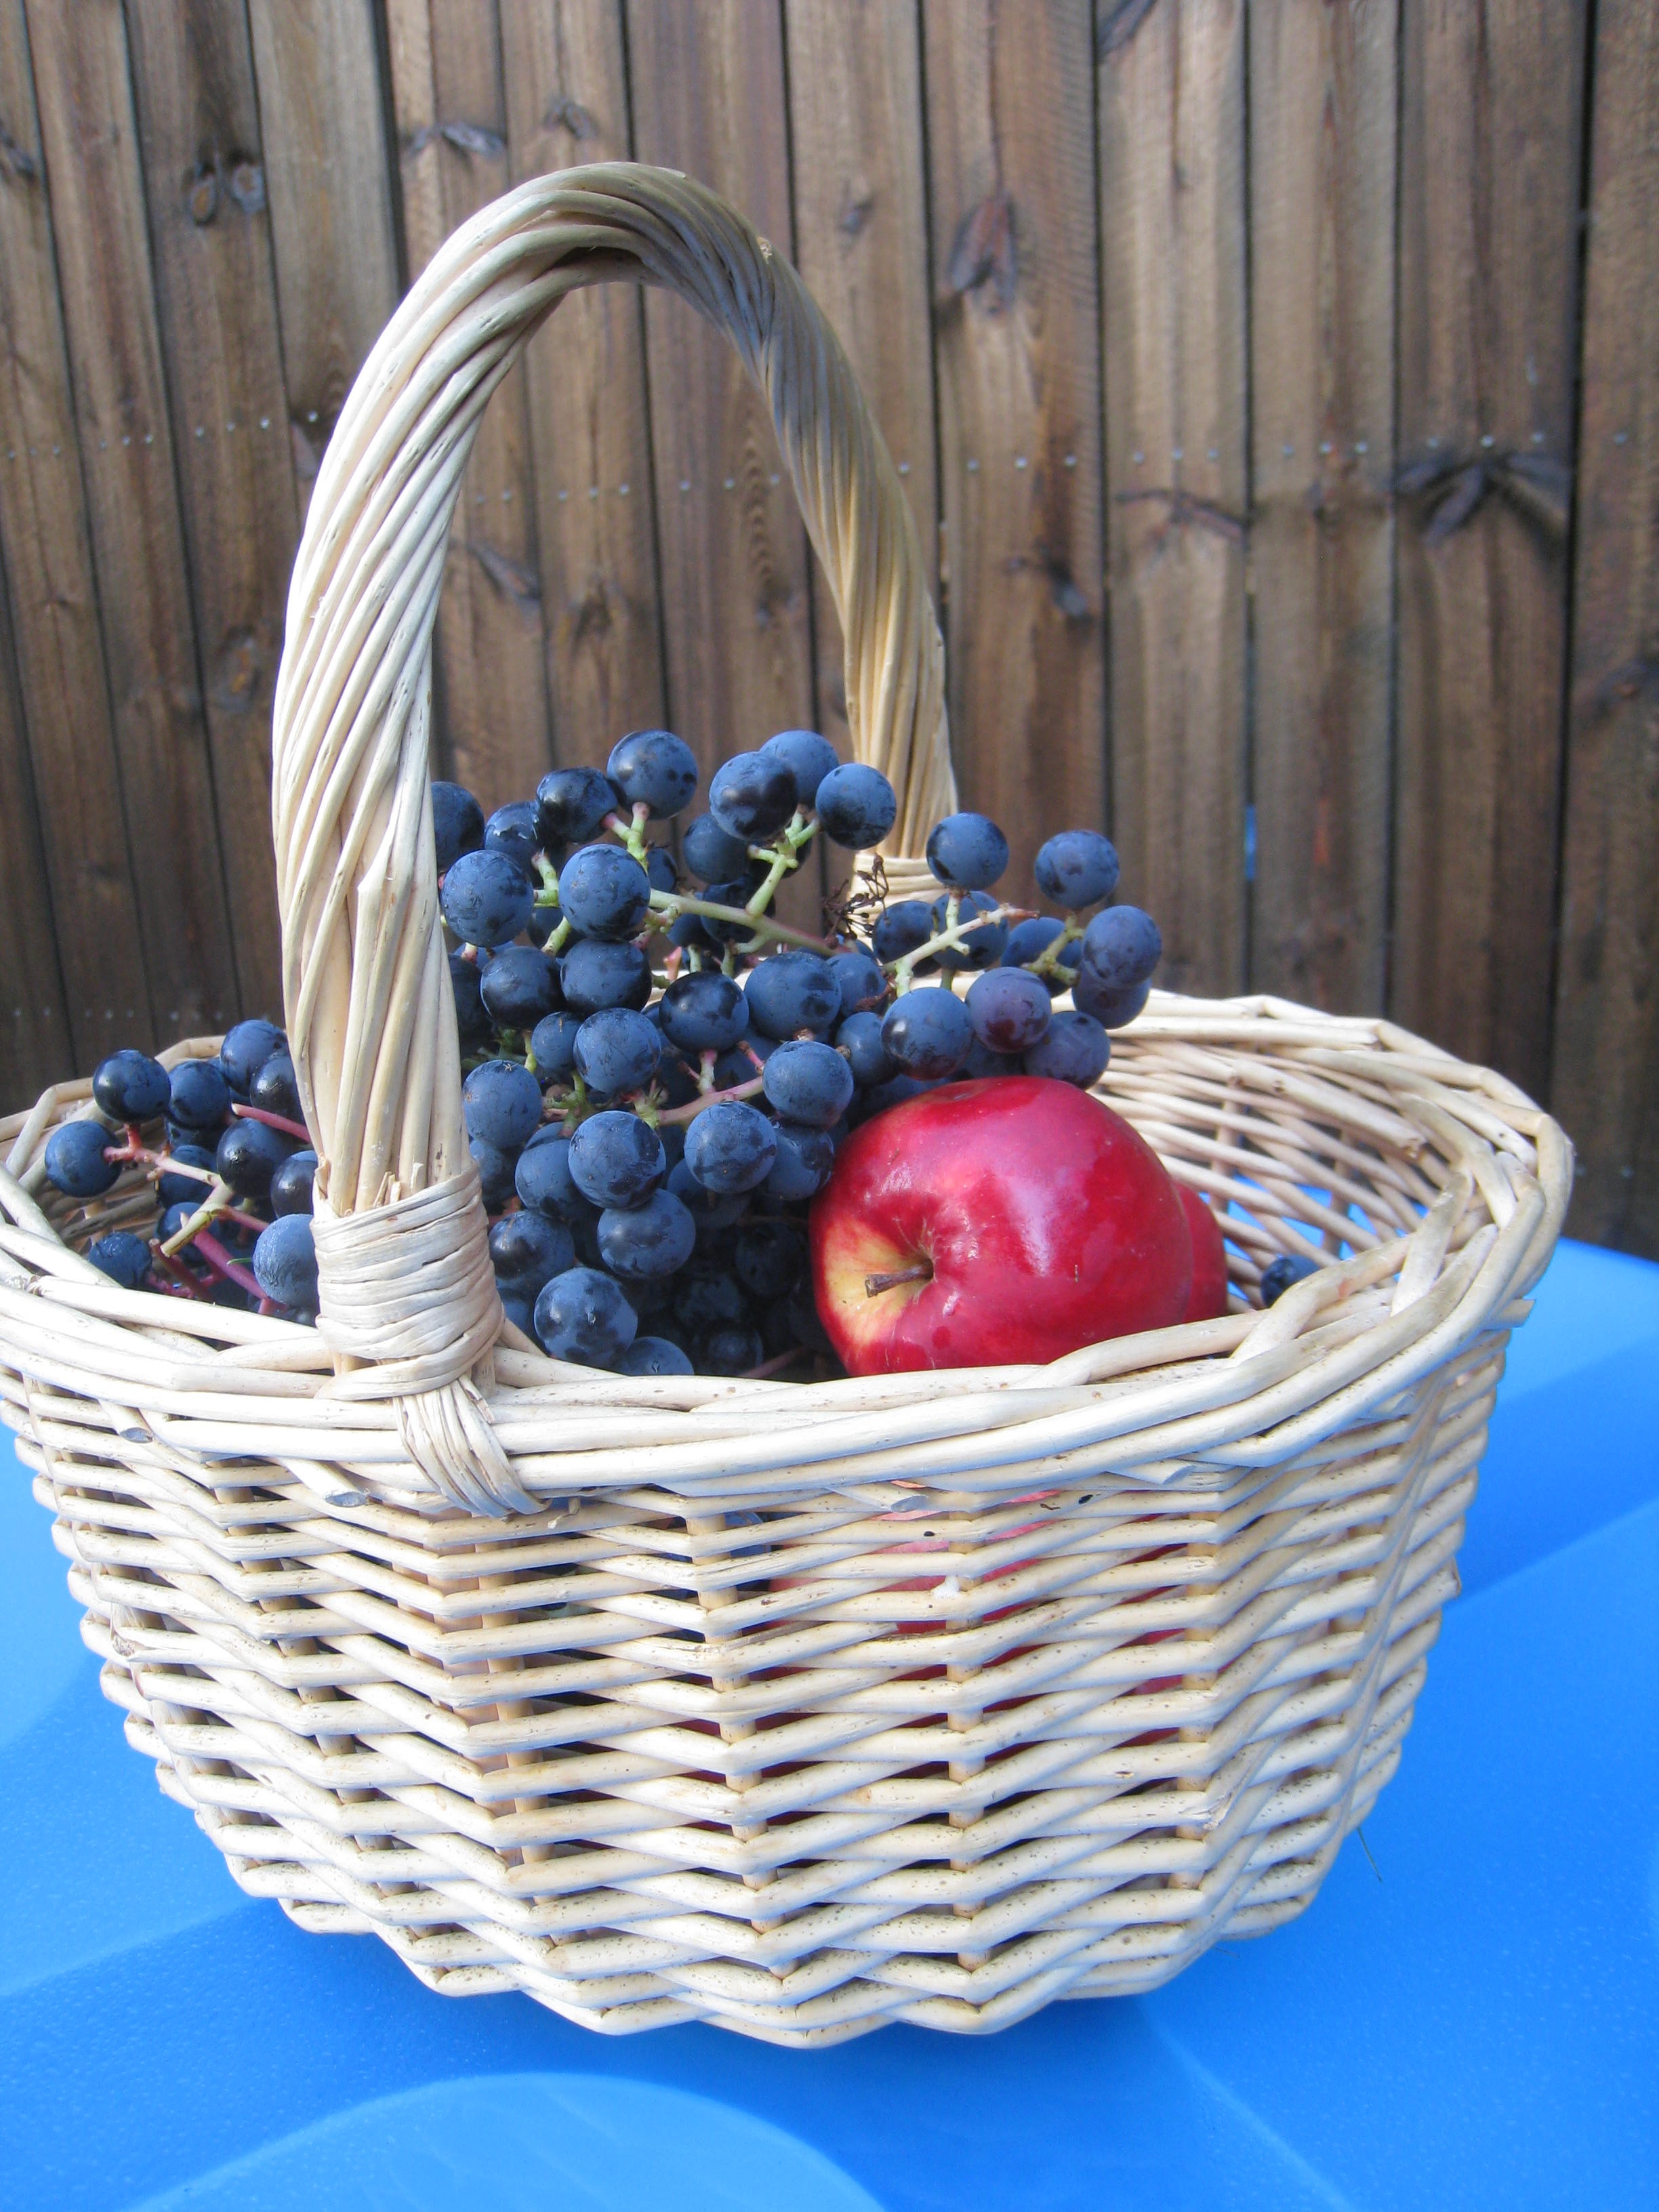
apple, table, fruit, plank, food, produce, autumn, garden, basket, wicker, grapes, home accessories